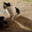
Label: cat